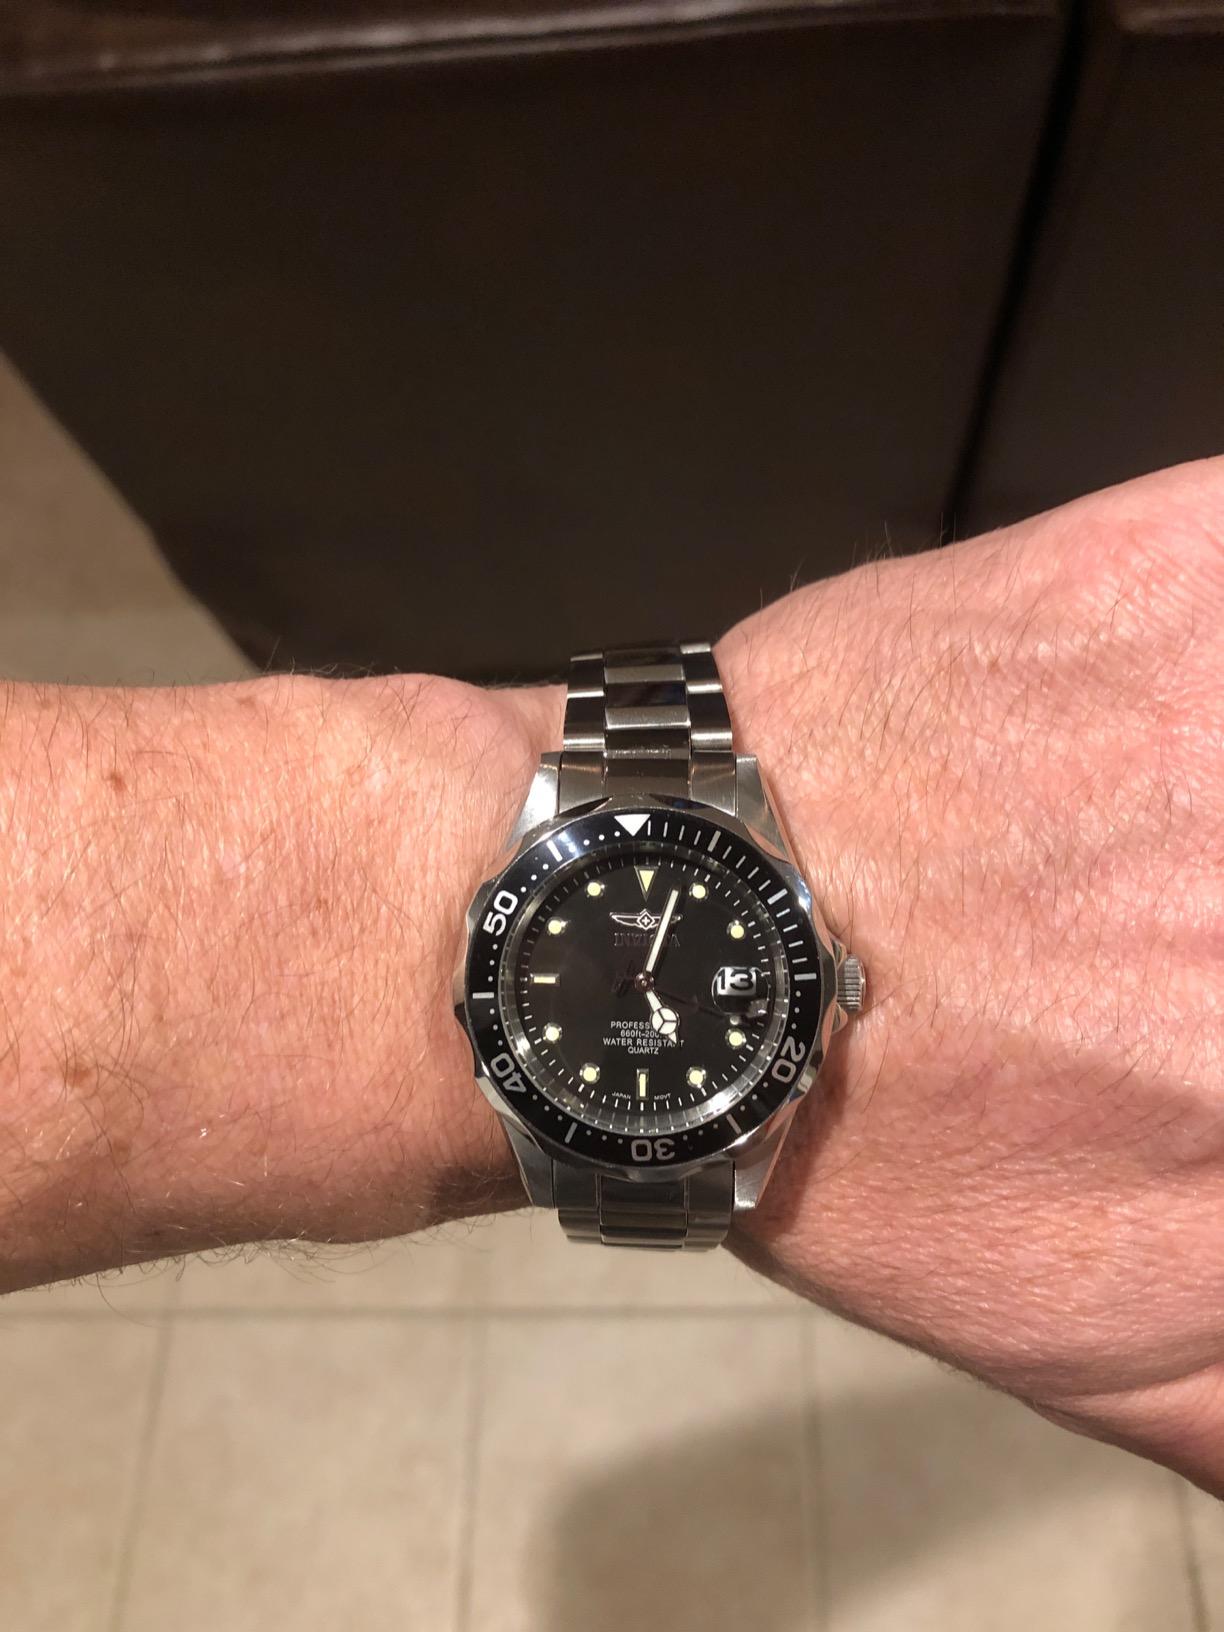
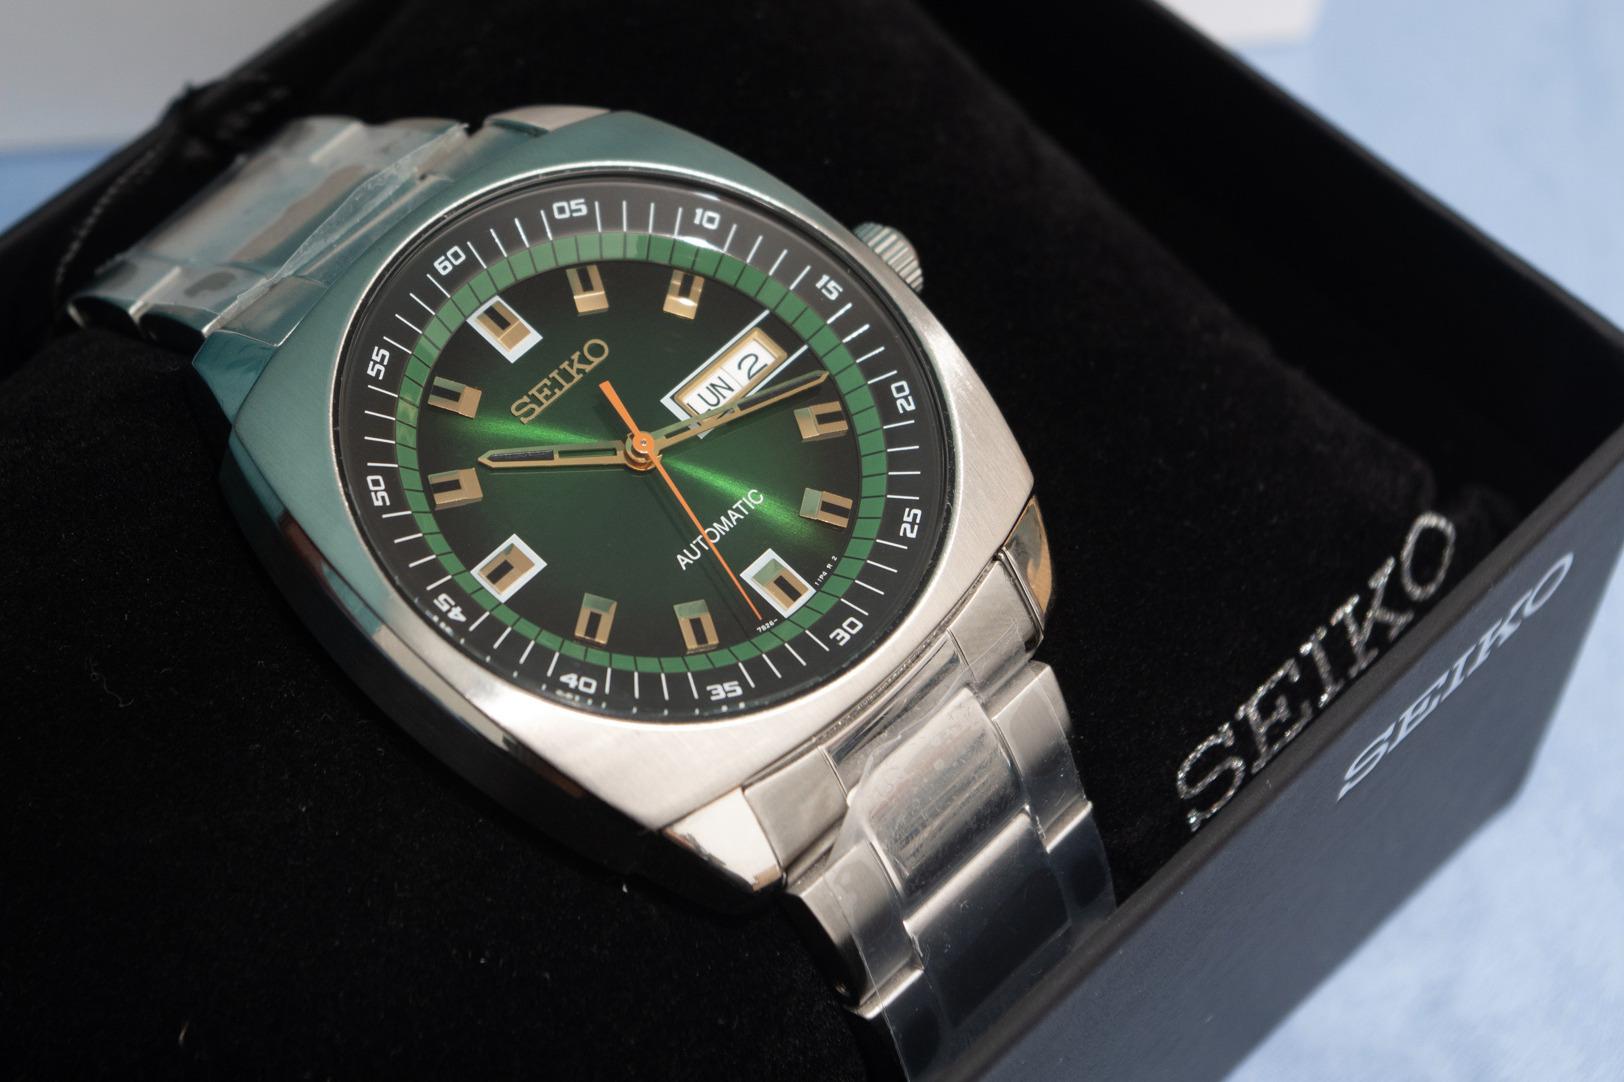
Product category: accessories_watch
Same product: no